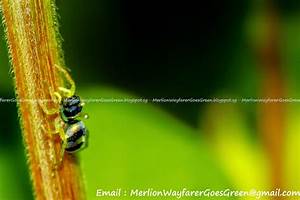
Label: ragno